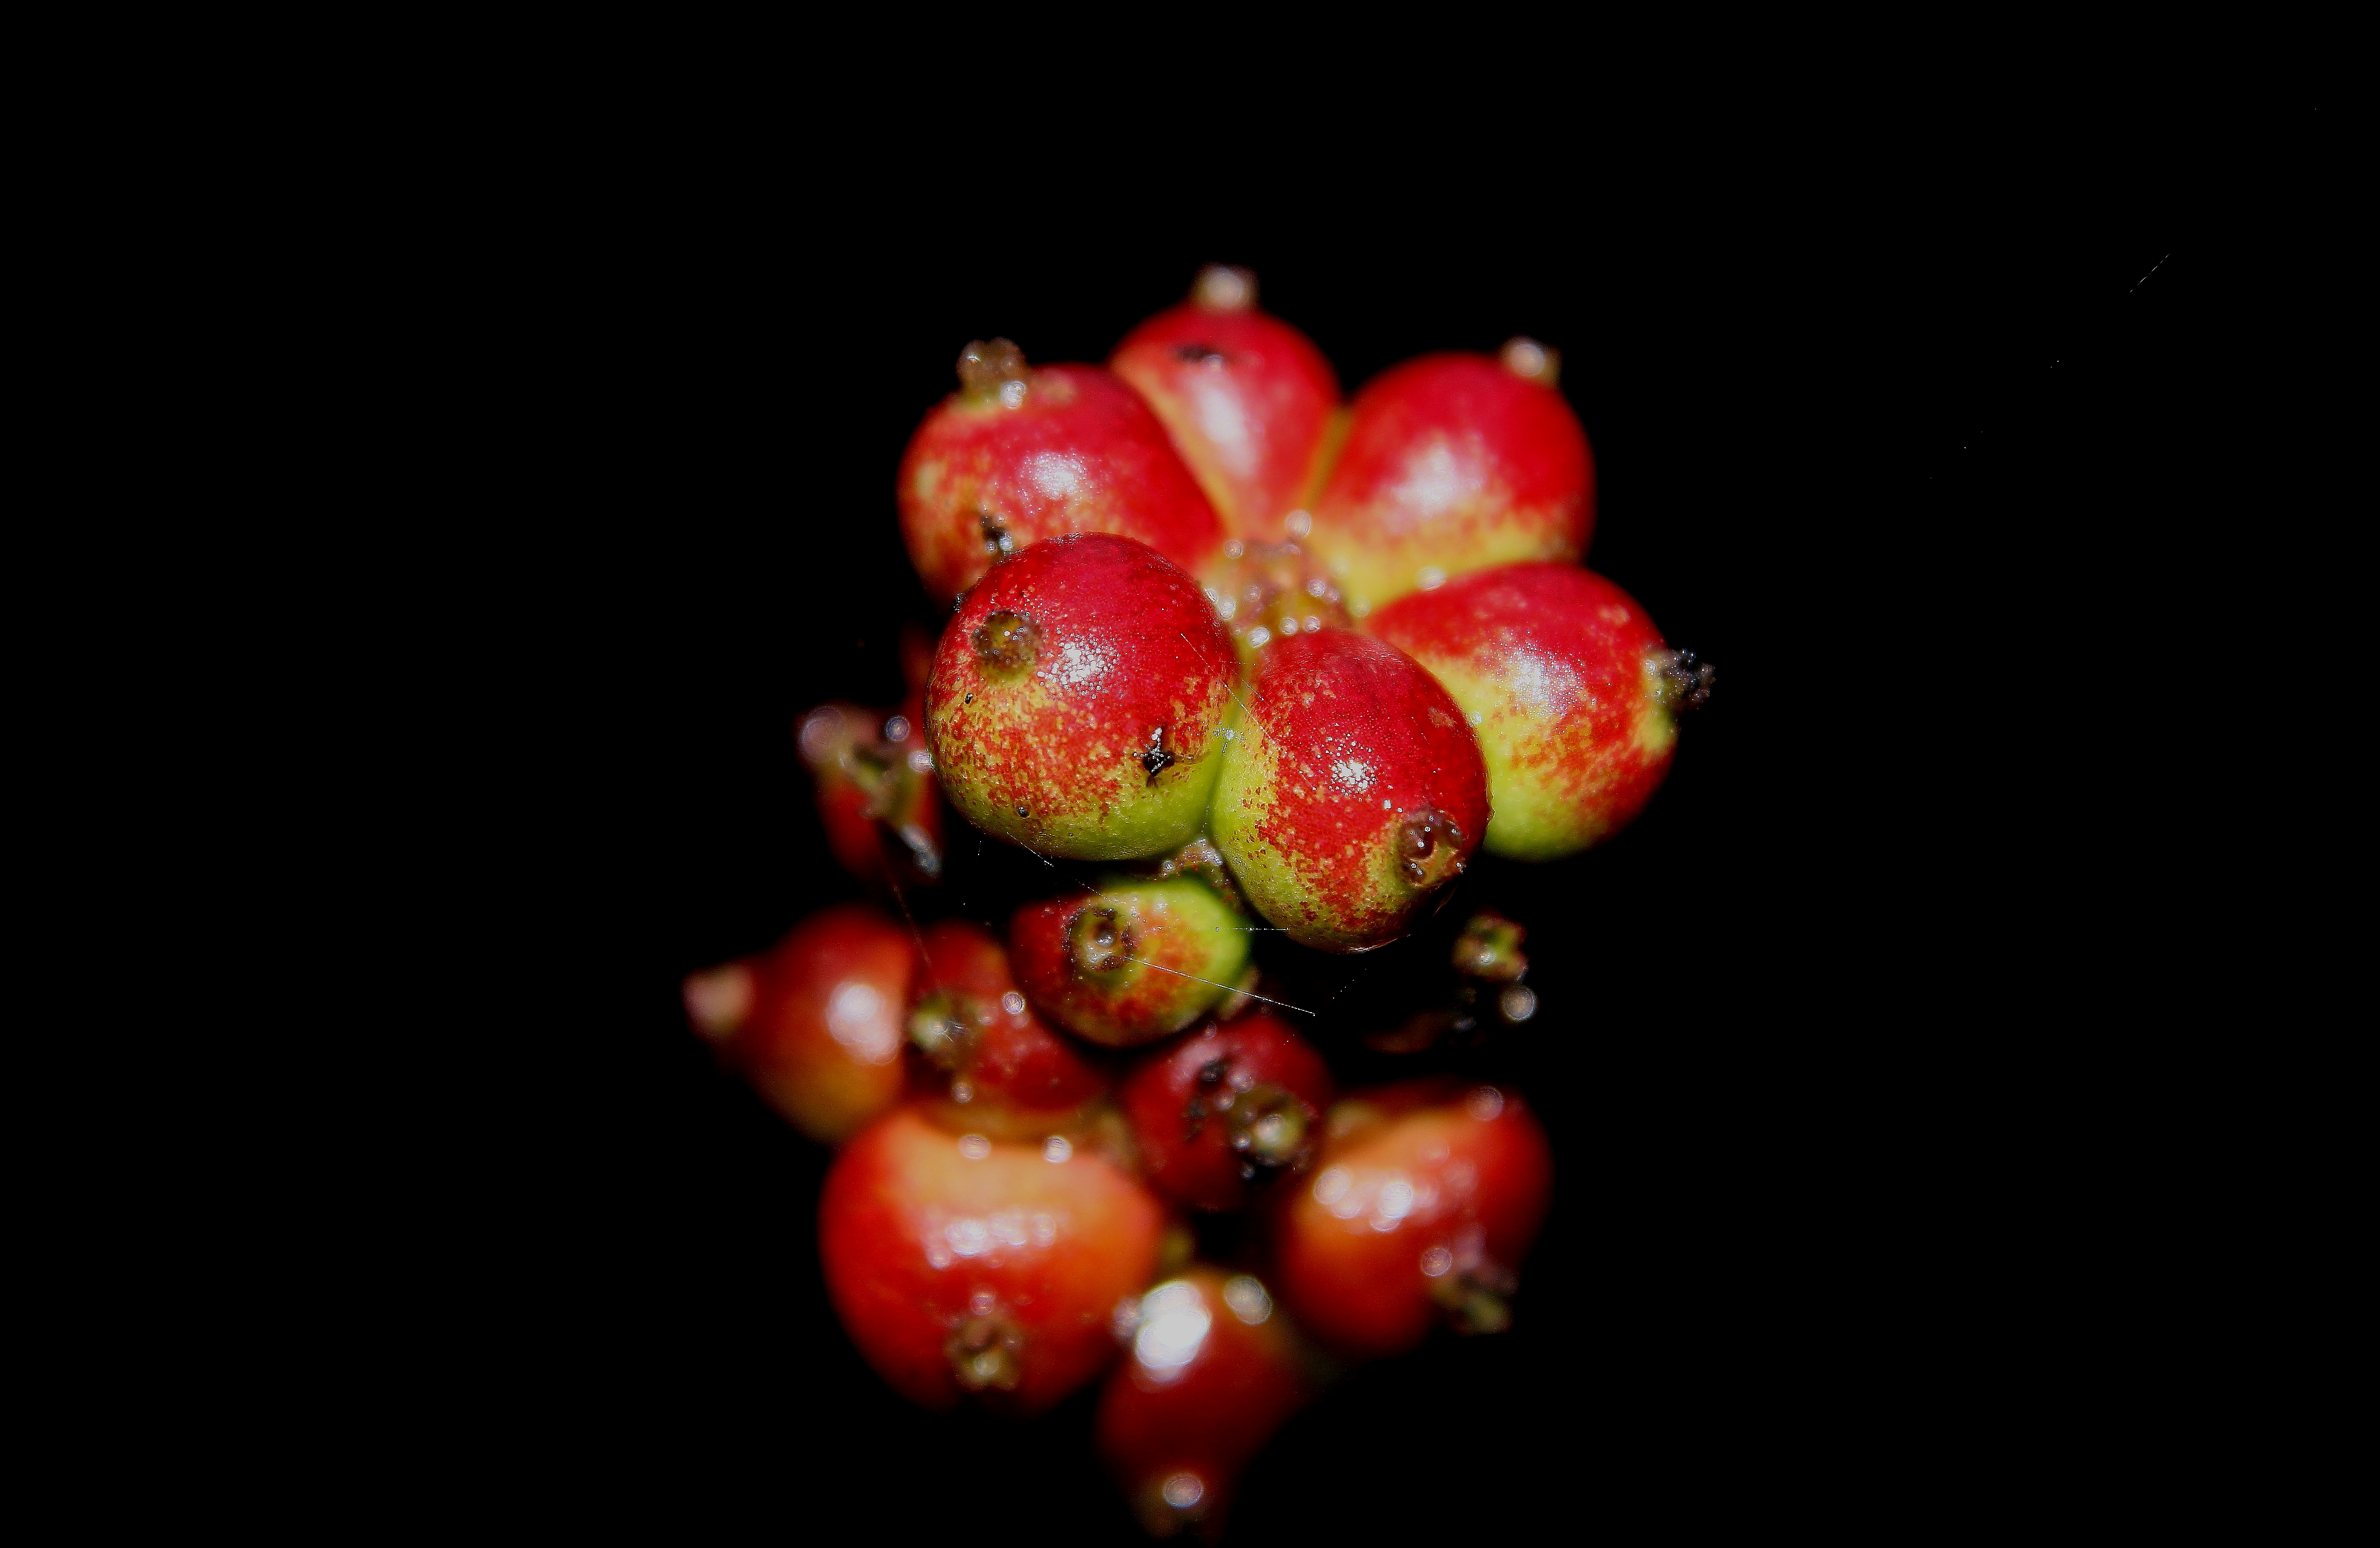
nature, plant, fruit, berry, flower, food, red, produce, macro, naturaleza, ggl1, gaby1, varios, some, canon550d, rose hip, macro photography, flowering plant, land plant